Santa Rosa–Tagaytay Road

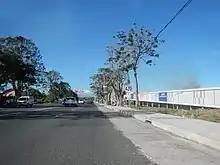
The highway with the N420 reassurance marker in Nuvali, Santa Rosa

It connects the cities of Santa Rosa and Tagaytay in the provinces of Laguna and Cavite, respectively, and provides access to and from Manila via South Luzon Expressway and Cavite–Laguna Expressway. Its segment in Barangay Balibago, Santa Rosa is also known as Felix Reyes Street (F. Reyes Street) and Balibago Road.